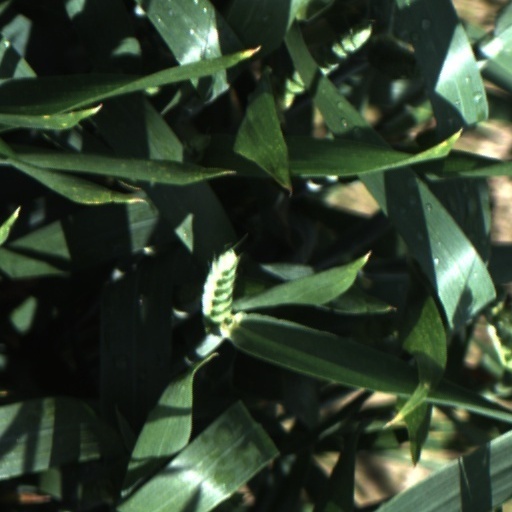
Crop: wheat